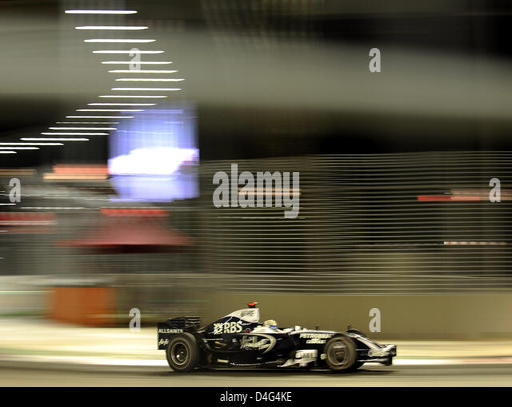
racecar driver of person steers his car during event